Red Scare

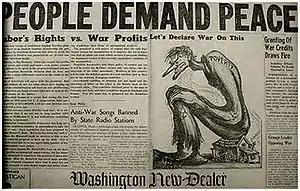
The Washington Commonwealth Federation newspaper after the signing of the Molotov-Ribbentrop pact (original scan)

The second Red Scare occurred after World War II (1939–1945), and is known as "McCarthyism" after its best-known advocate, Senator Joseph McCarthy. McCarthyism coincided with an increased and widespread fear of communist espionage that was consequent of the increasing tension in the Cold War through the Soviet occupation of Eastern Europe, the Berlin Blockade (1948–49), the end of the Chinese Civil War, the confessions of spying for the Soviet Union that were made by several high-ranking U.S. government officials, and the outbreak of the Korean War.